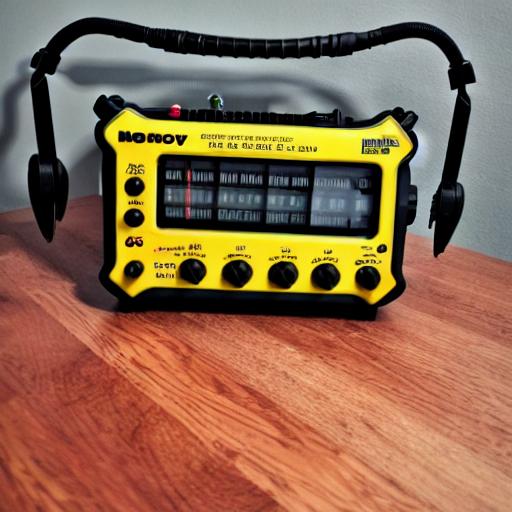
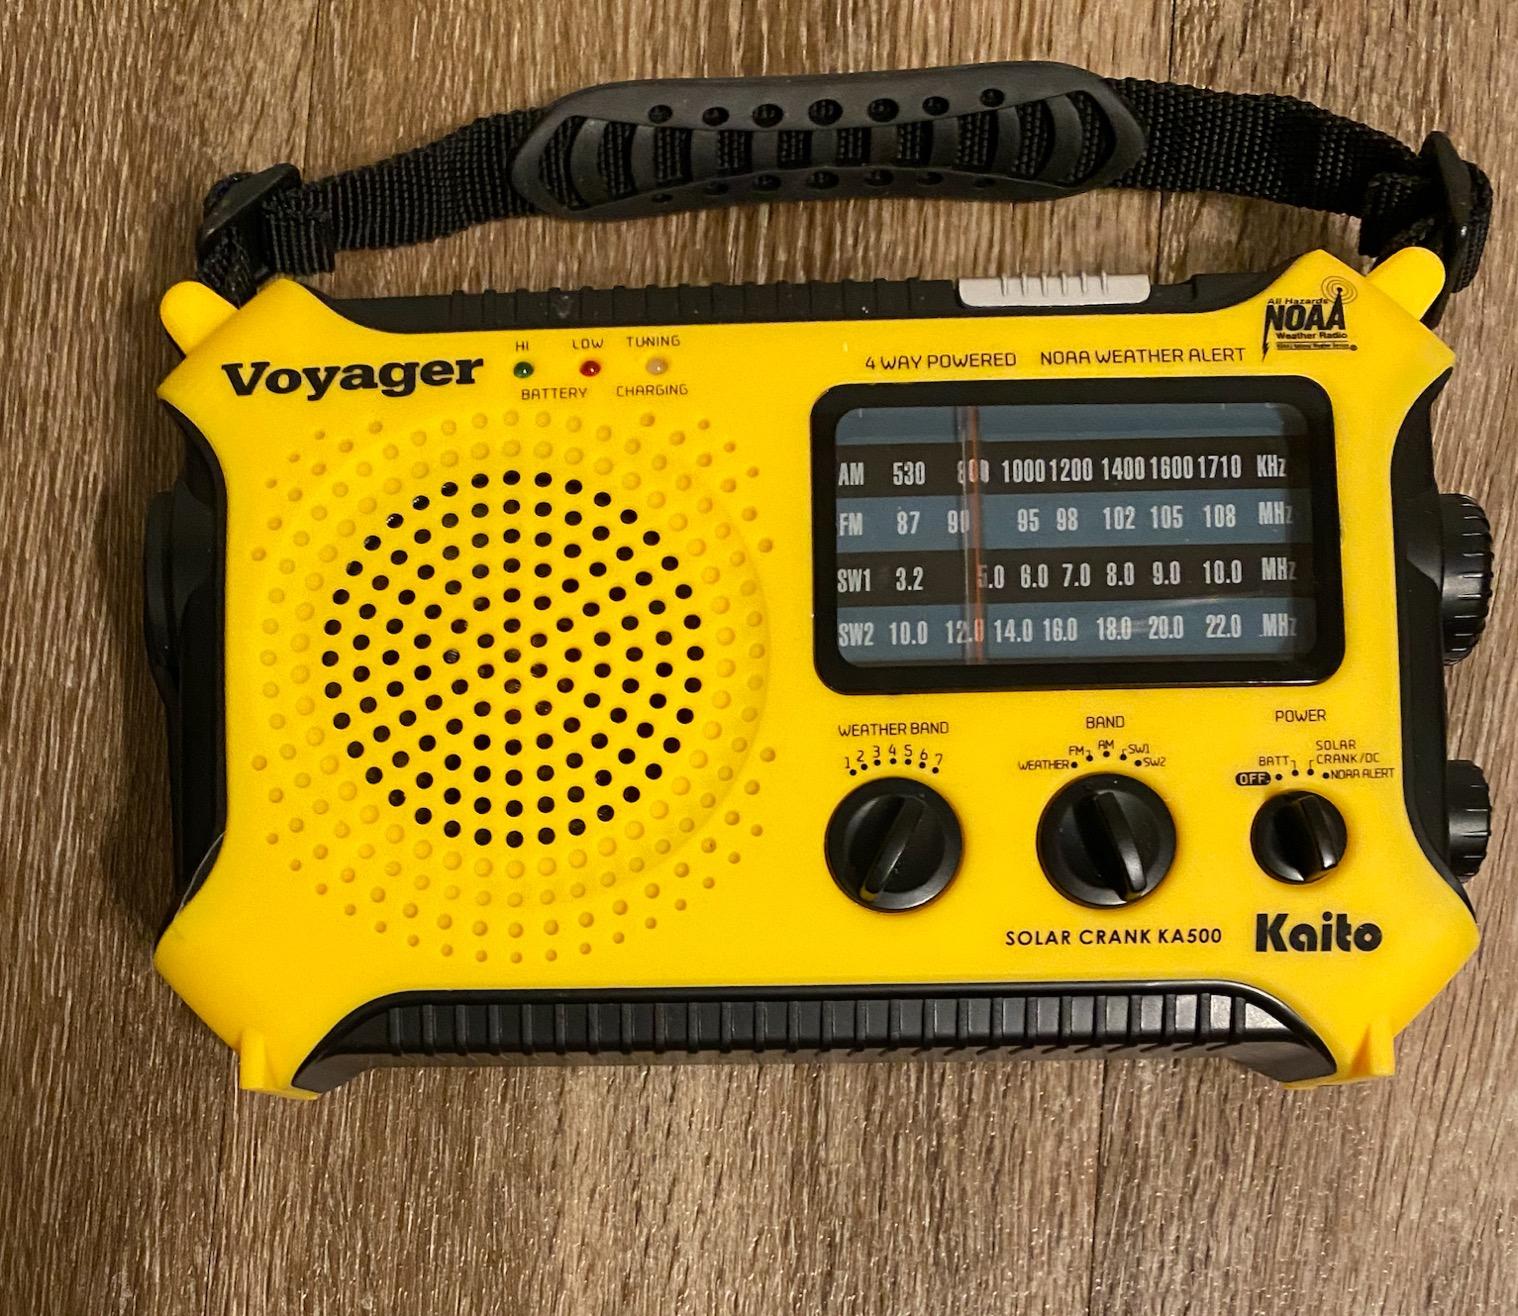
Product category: radio
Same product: no